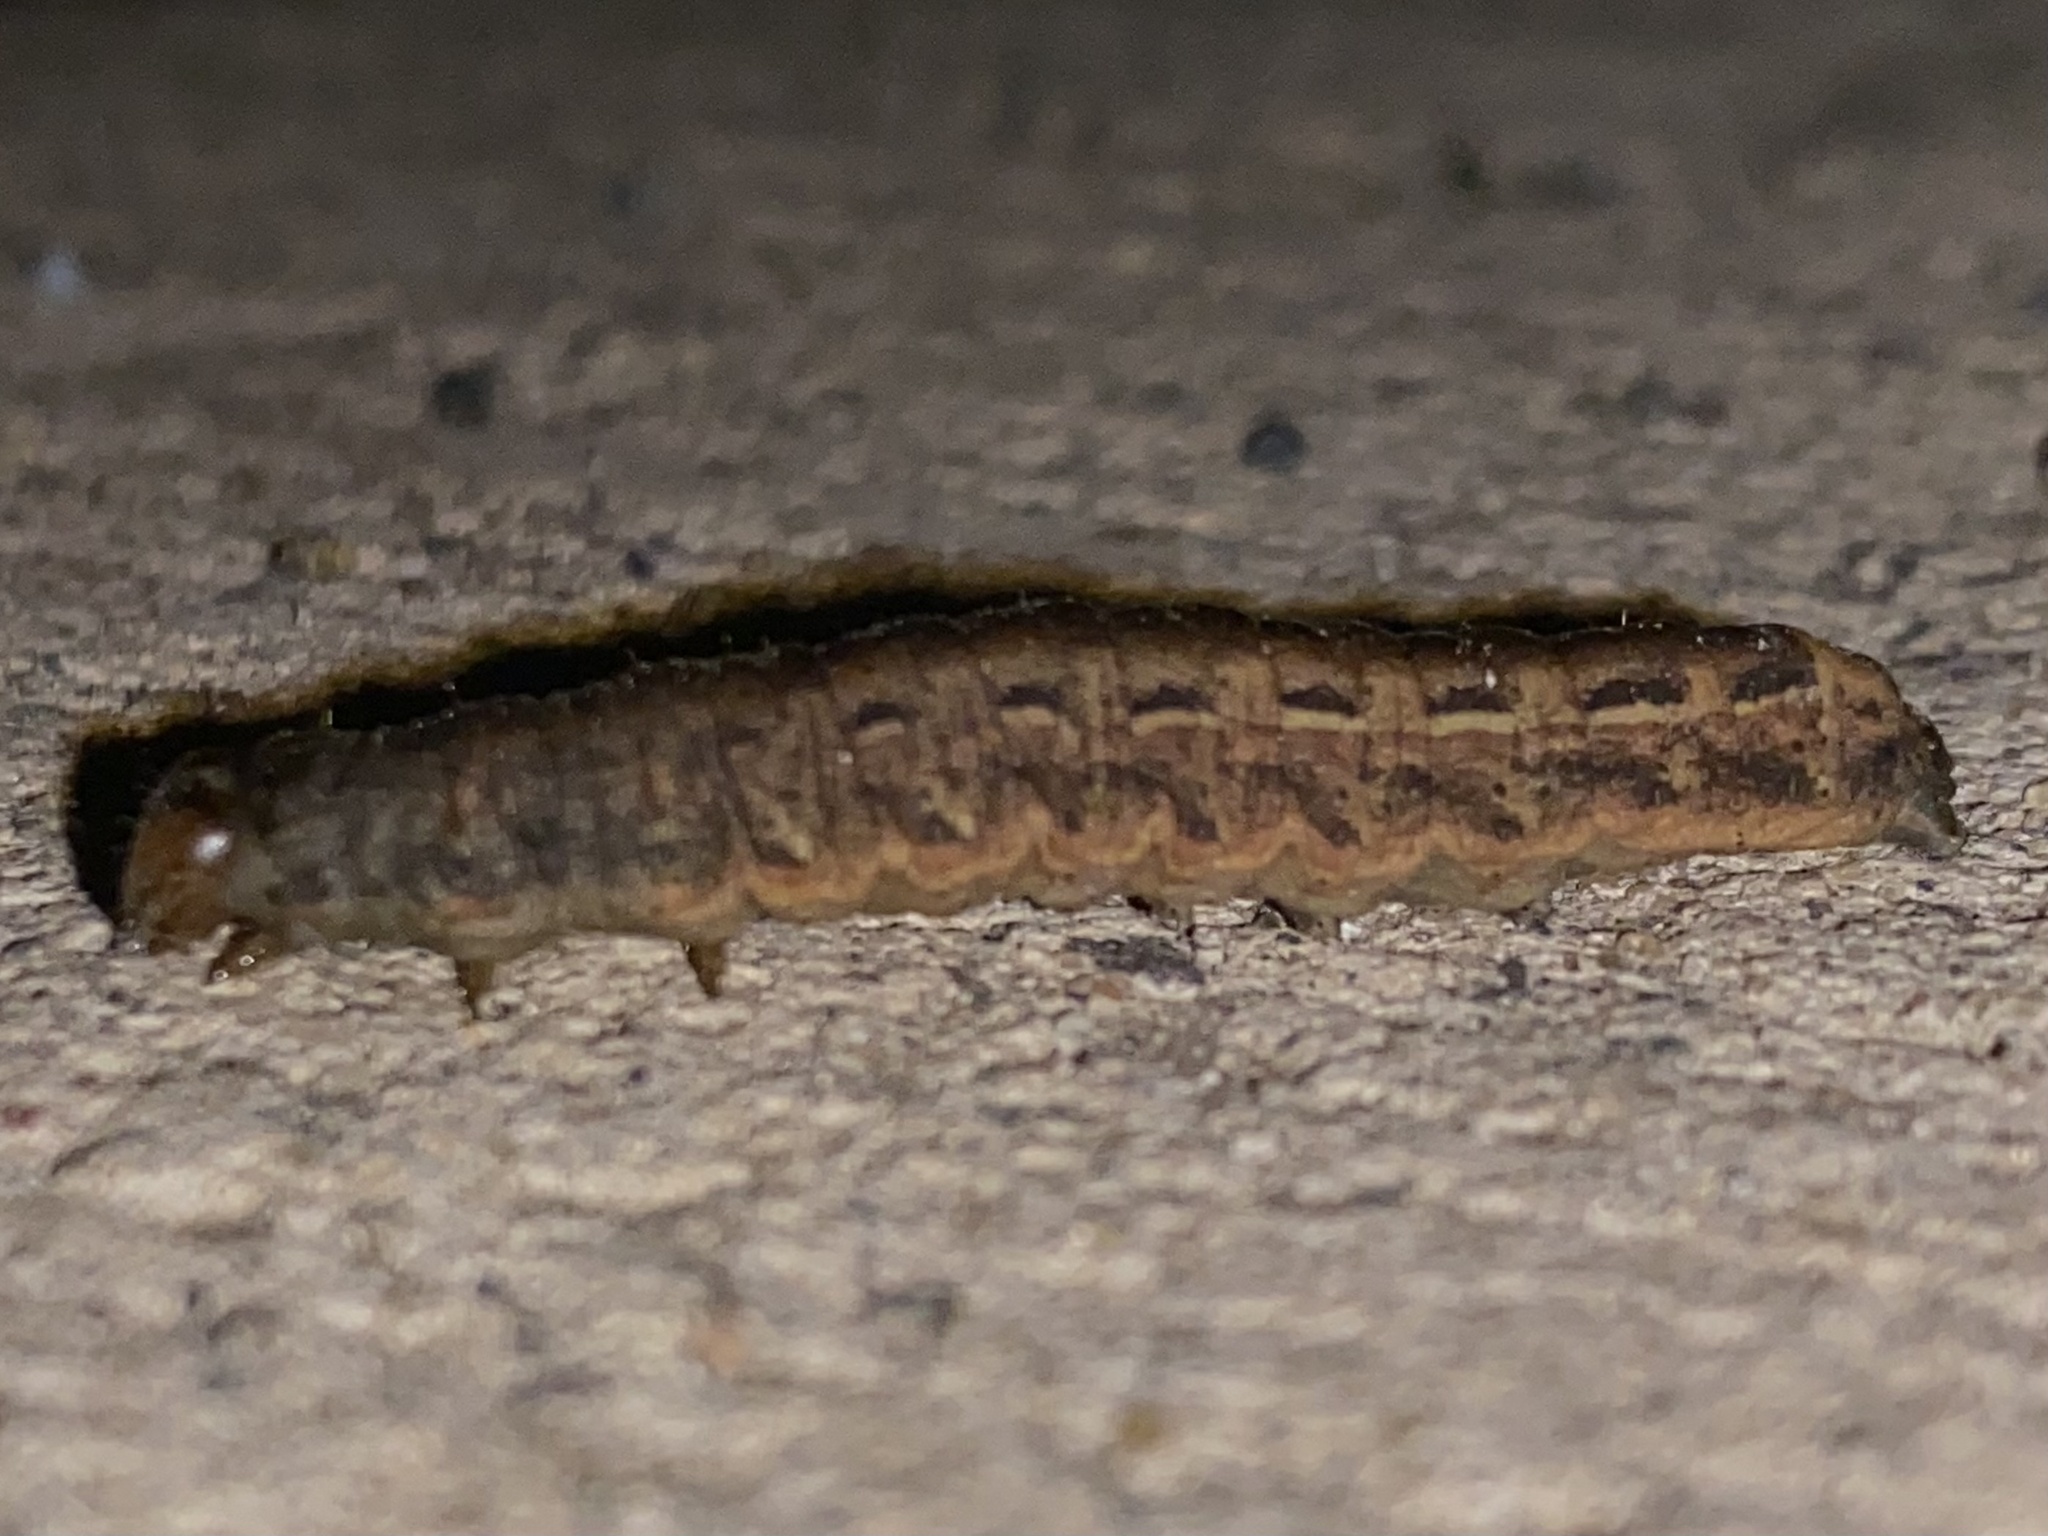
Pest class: cutworms